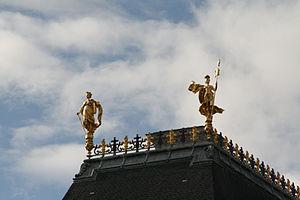
Statues en haut du toit côté ouest de la façade du Parlement de Bretagne, à Rennes (Ille-et-Vilaine, Bretagne), vues depuis la place du Parlement. De gauche à droite